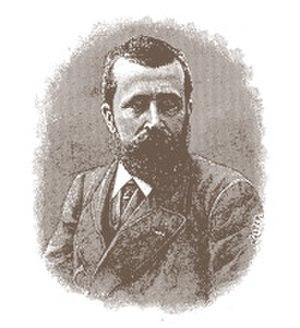
Johan Conrad Greive, né en 1837 et mort en 1891, est un peintre et lithographe néerlandais du XIXᵉ siècle.